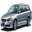
Label: automobile